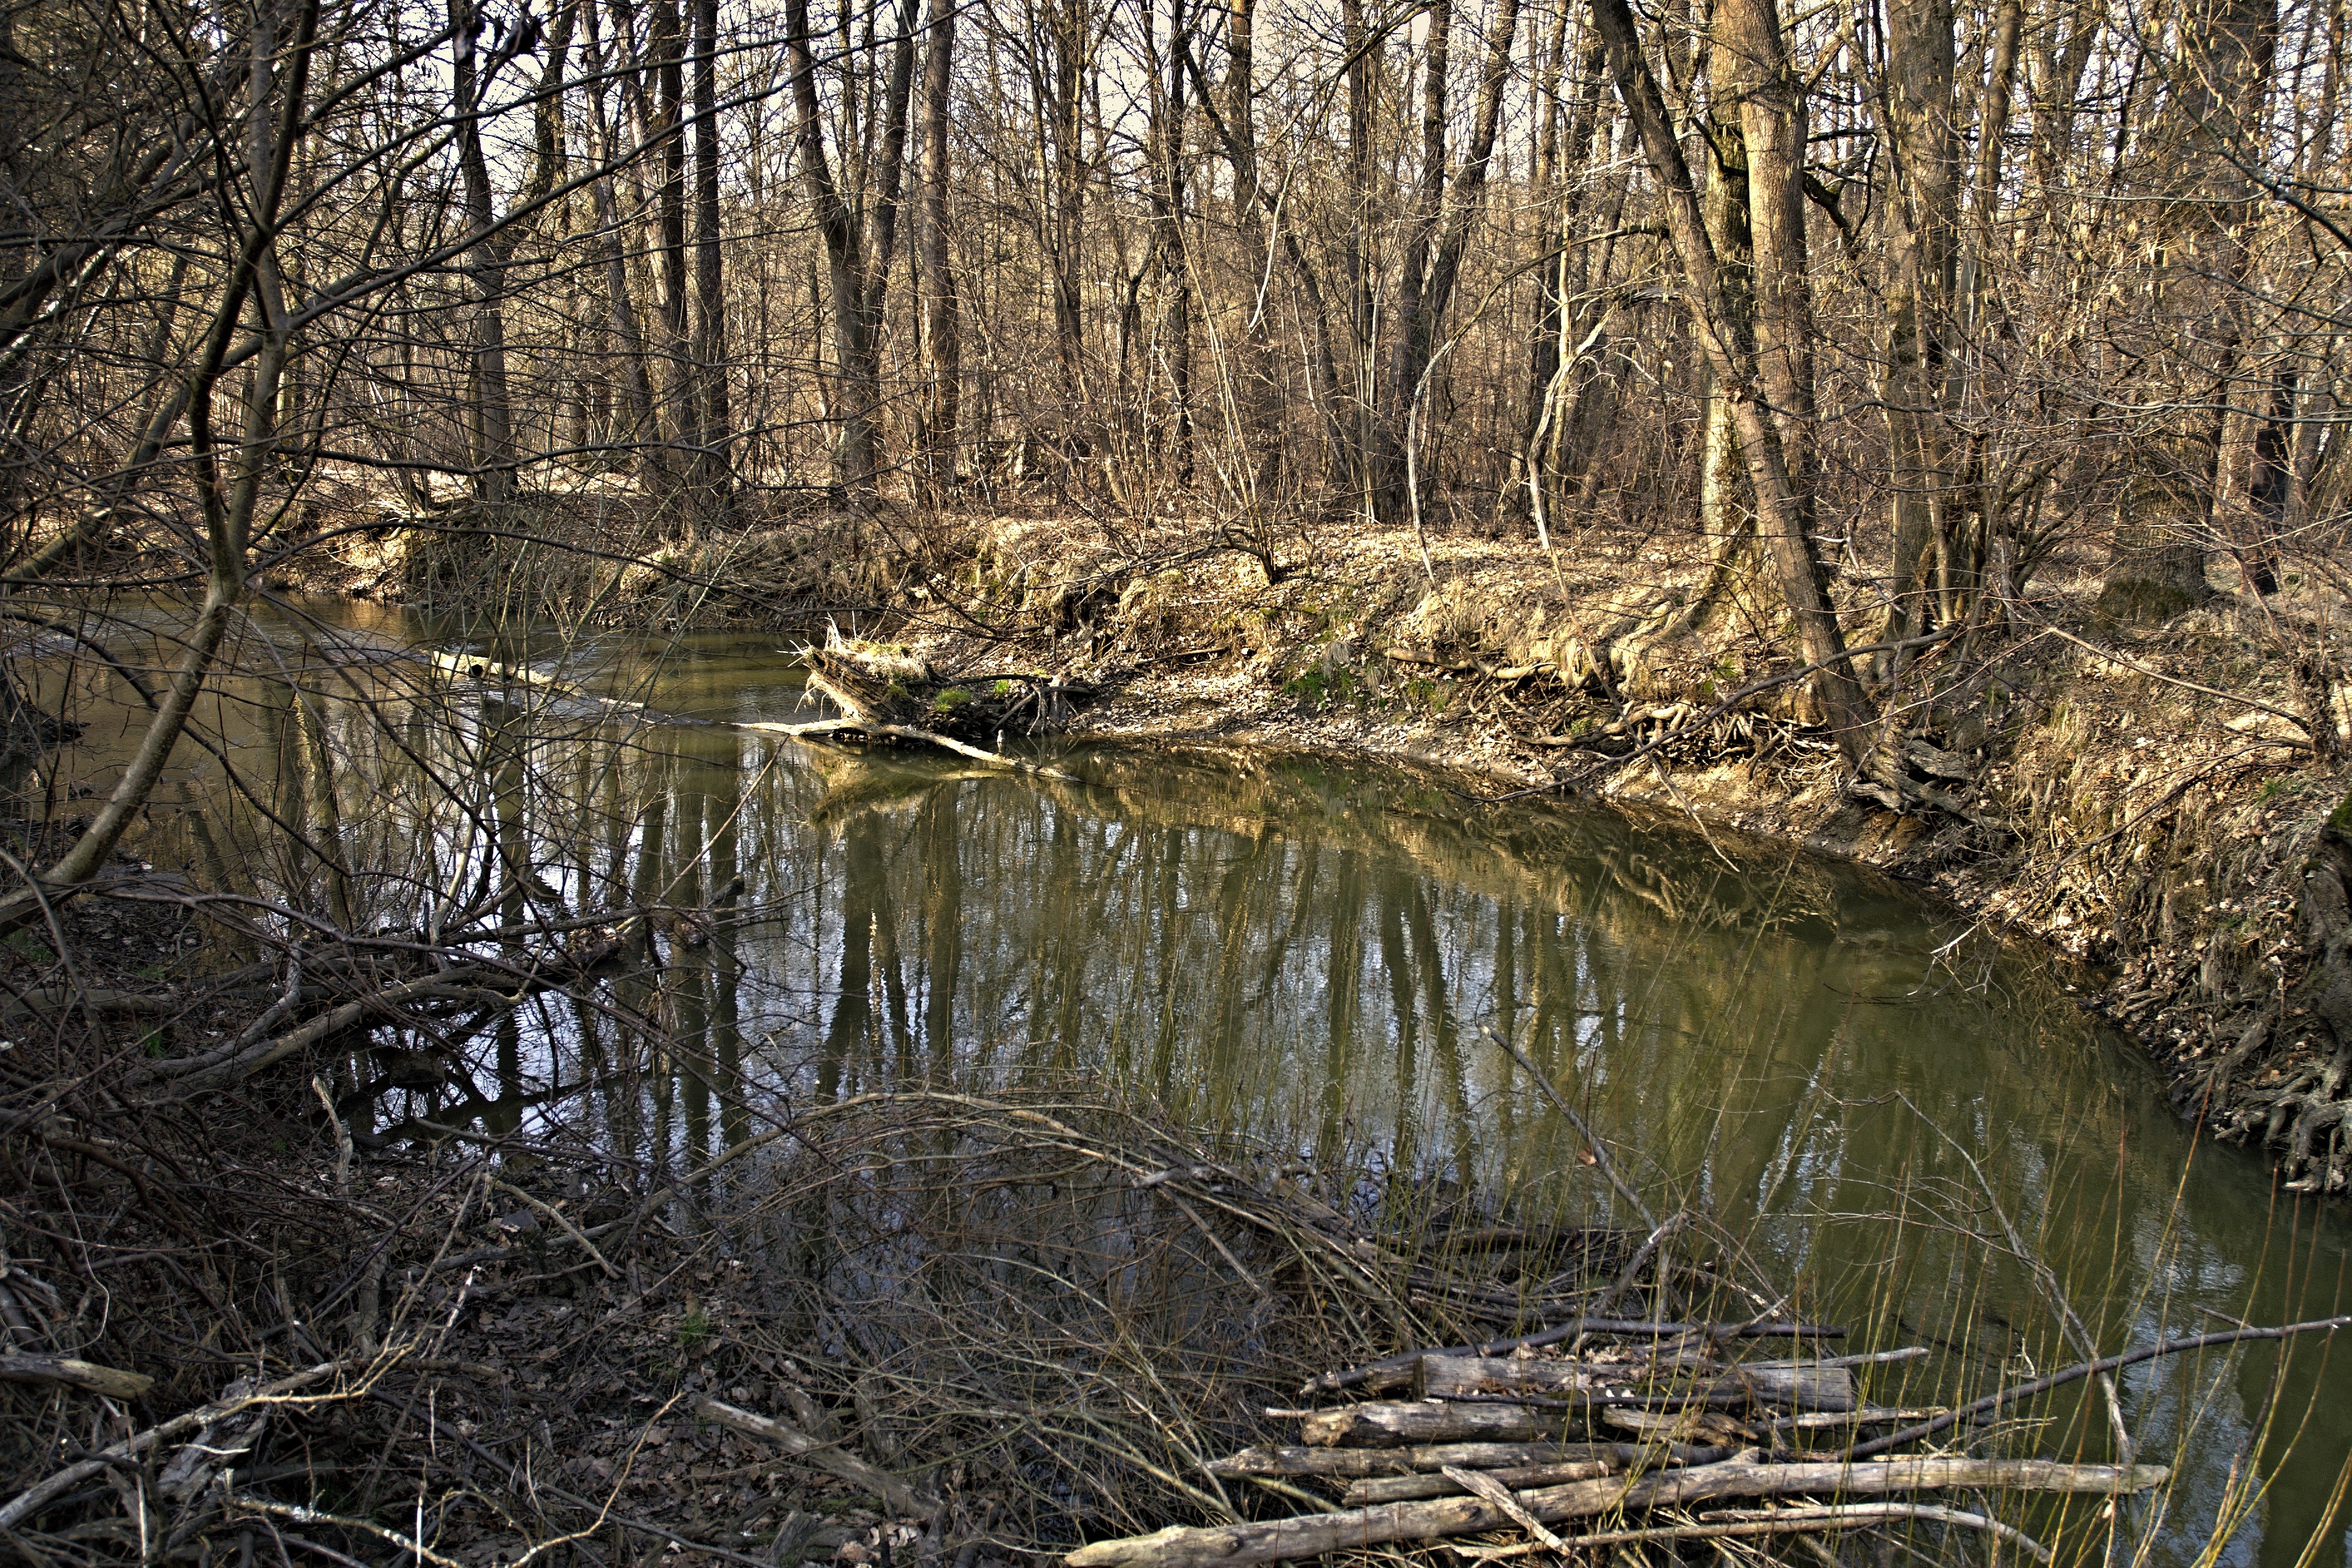
tree, water, nature, forest, creek, swamp, wilderness, winter, sun, lake, river, pond, wildlife, stream, reflection, autumn, season, joist, trees, bank, wetland, bog, woodland, habitat, shading, ecosystem, south bohemia, water level, river basin, natural environment, bayou, sta, at the mill, borovany, stropnick